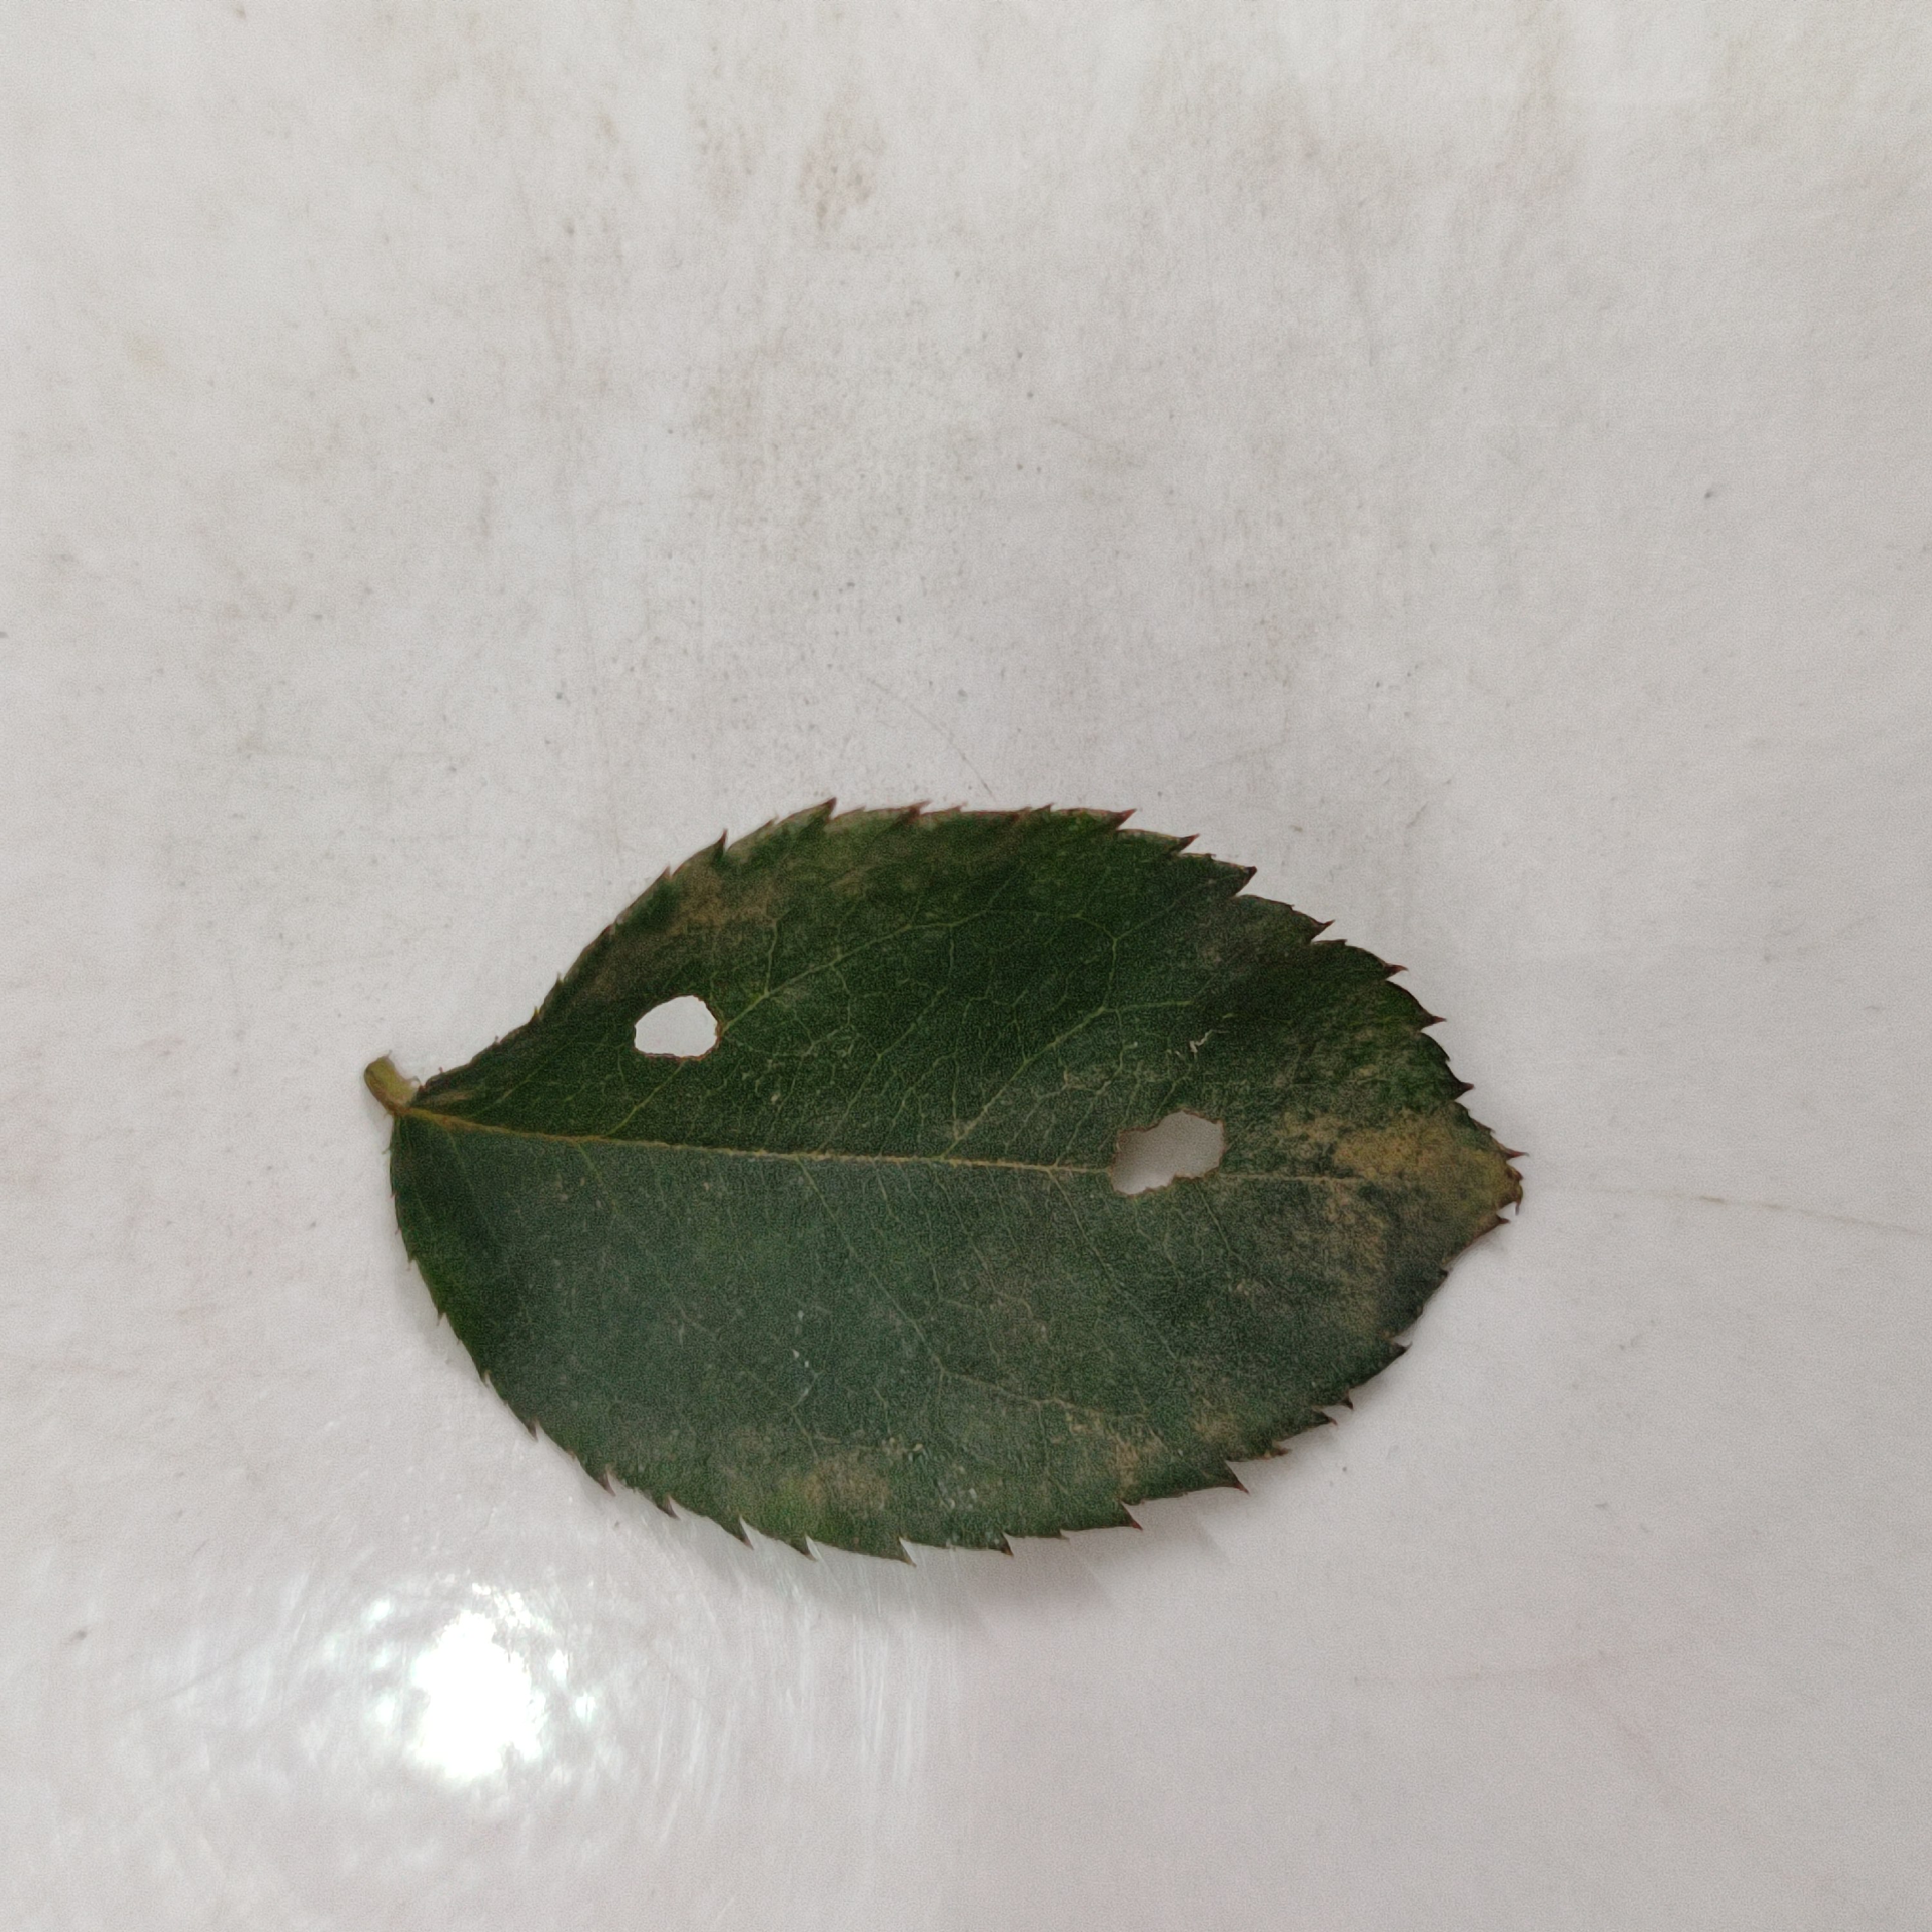
Label: Insect Hole